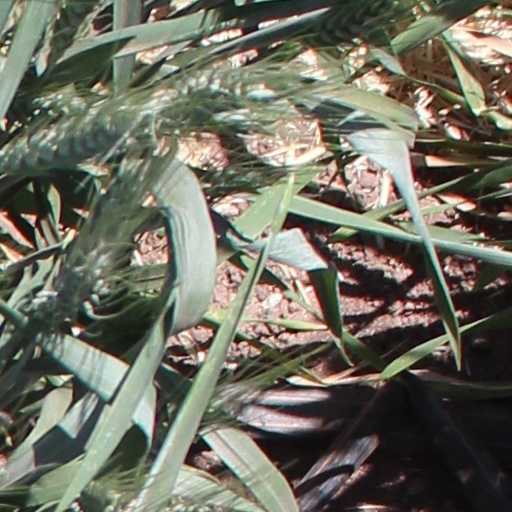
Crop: wheat